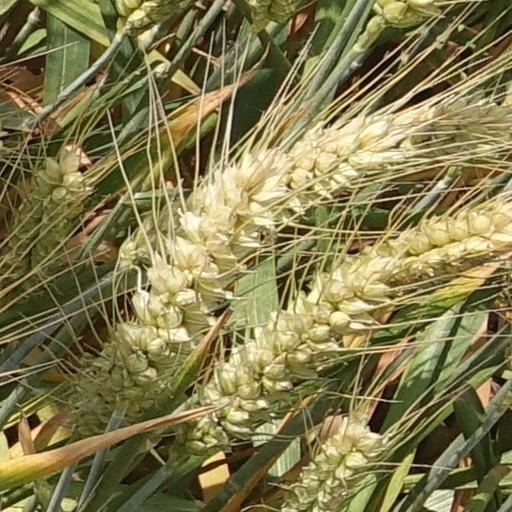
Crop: wheat